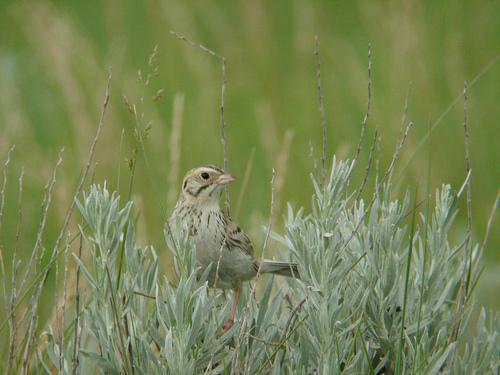
A photo of a baird sparrow